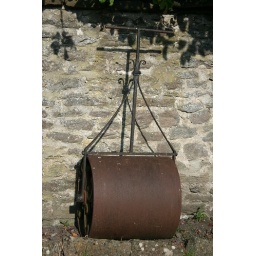
an old metal roller against an even older stone wall